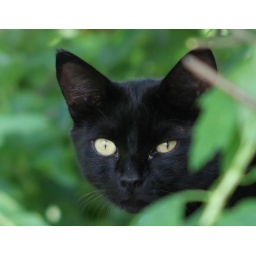
Uncooperative black kitty in Vallilan siirtolapuutarha gardens, 2007-07-27.